Clamecy, Nièvre

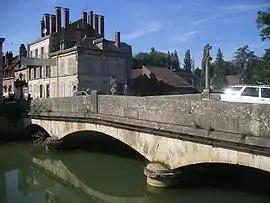
Bridge over the Beuvron

Clamecy is a commune and a subprefecture (seat of an arrondissement) of the Nièvre department in central France.